Gauge Precision Instruments

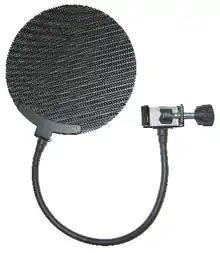
A Gauge, Inc. pop filter

Gauge microphones were first introduced at the TAXI Music Convention in 2009 in Los Angeles, CA and later gained notoriety with recording artists Miriam Grey, Miranda Cosgrove, Kanye West, Usher, Kelly Clarkson, Club Nouveau and during the 2009 American Music Awards telecast. They have also been used by NBC, Nickelodeon, Sony and Warner Brothers television networks and in recordings by notable arrangers Paul Buckmaster and Benjamin Wright.